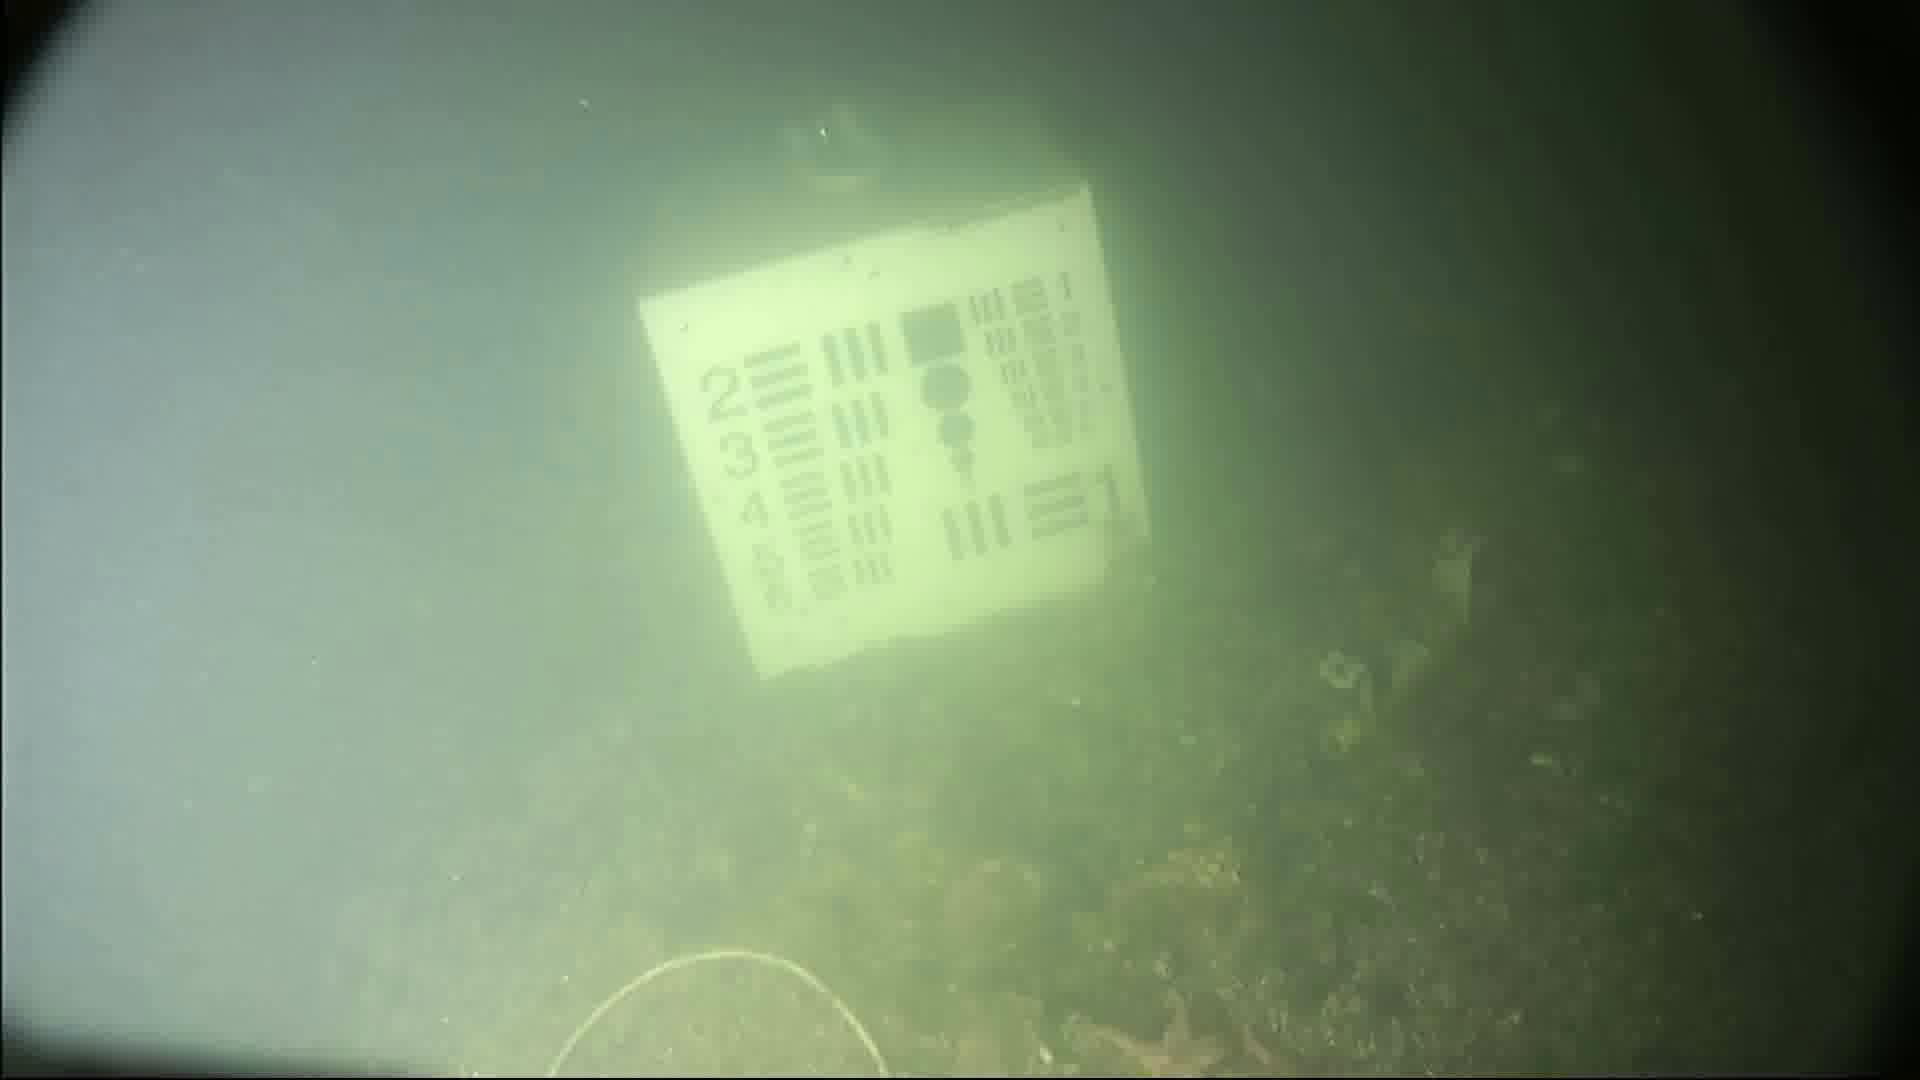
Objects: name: starfish